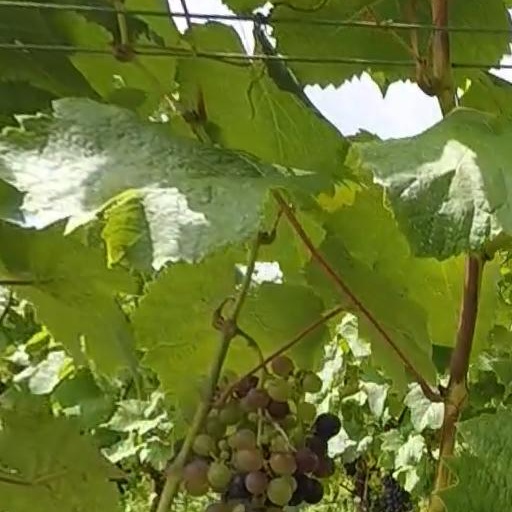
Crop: grape